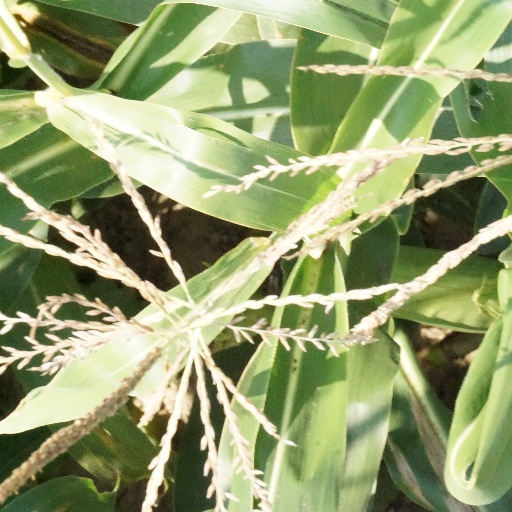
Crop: maize; corn